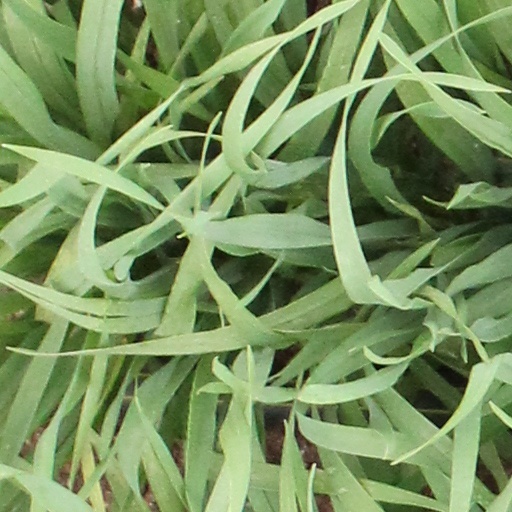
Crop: wheat